Adrian Krainer (snowboarder)

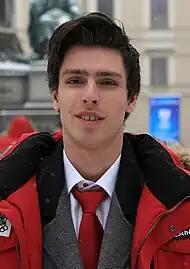
Adrian Krainer (2014)

Adrian Krainer (born 22 November 1992) is an Austrian snowboarder. He was a participant at the 2014 Winter Olympics in Sochi.